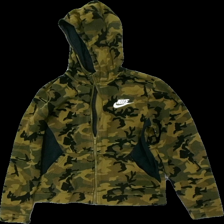
View: front
Type: Hoodie
Category: Children
Brand: Nike
Colors: Black, Orange, Green
Material: 85% cott 15% poly
Pattern: Other
Cut: Regular
Size: L
Season: All
Stains: Minor
Price range: <50
Recommended usage: Export